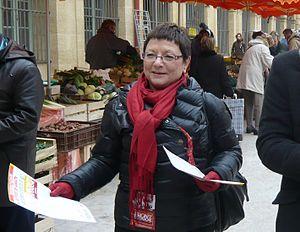
Anne Mesliand, tête de liste d'Aix à gauche en campagne
Les élections municipales ont lieu les 23 et 30 mars 2014 à Aix-en-Provence.